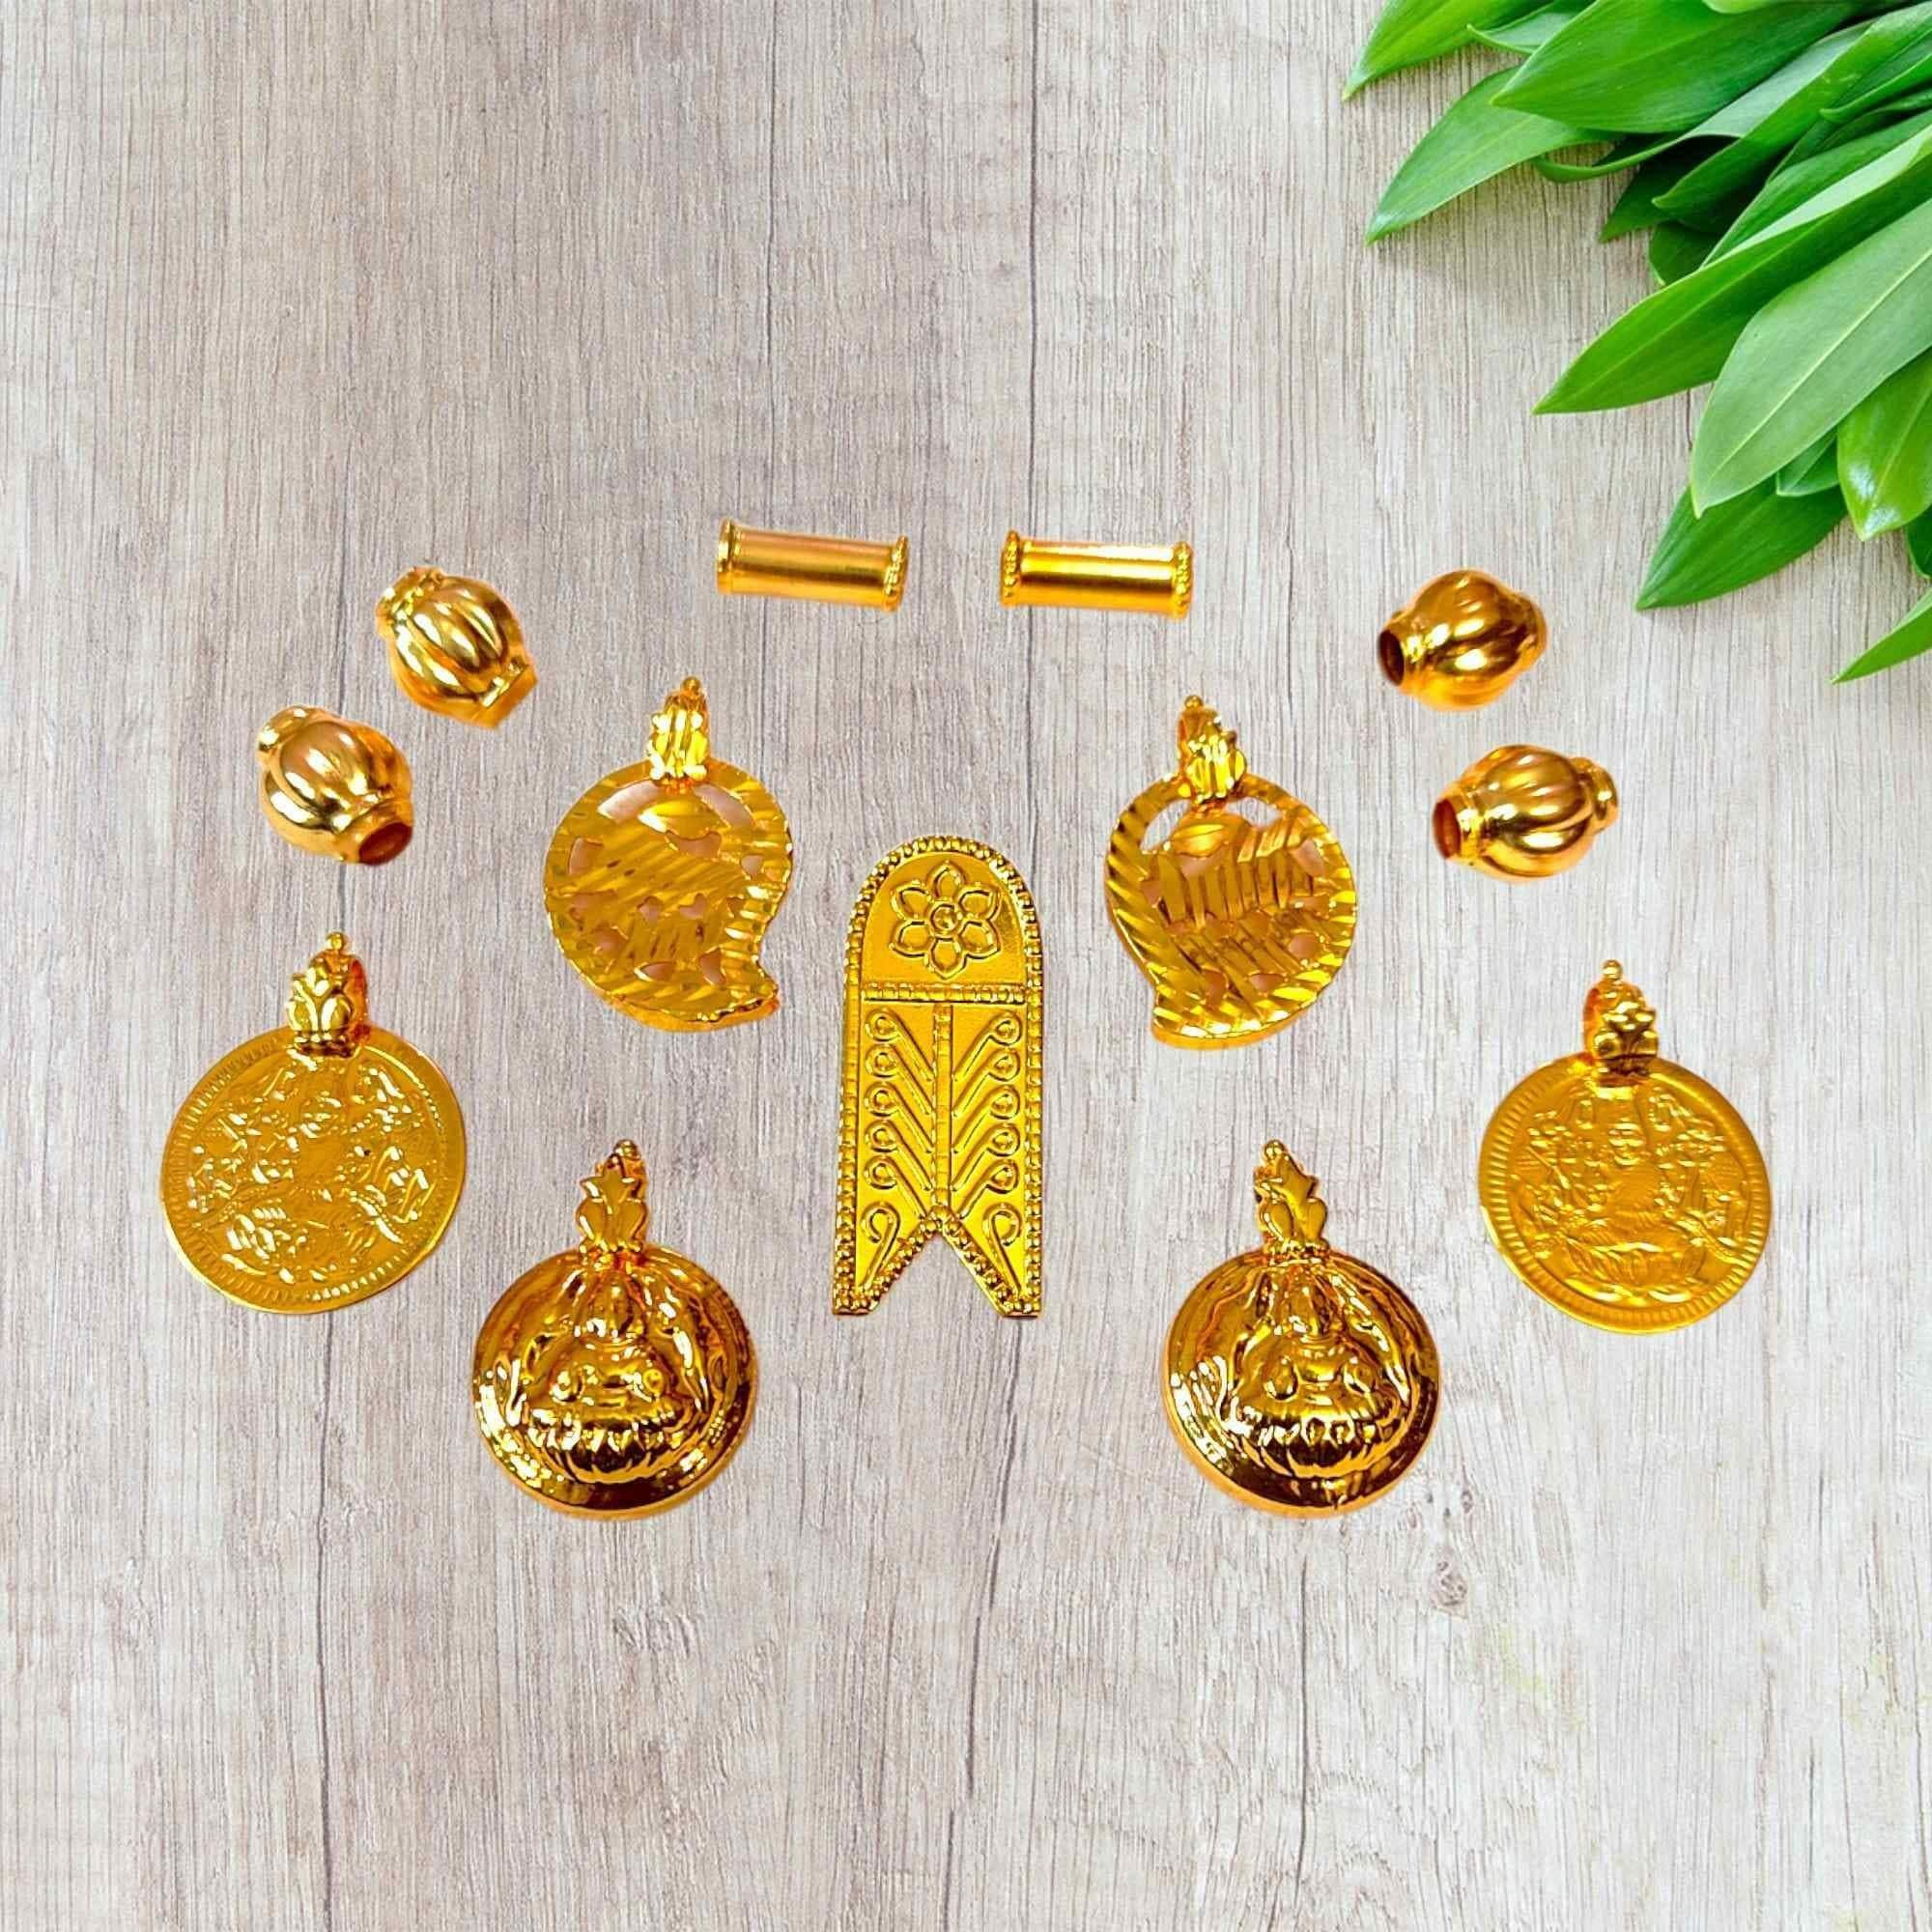
TGS GOLD COVERING Thali Urukal Mangalsutra set Mangalyam for Womens
Type: Necklaces & Pendants
Brand: TGS GOLD COVERING
Price: Rs. 439
TGS GOLD COVERING Thali Urukal Mangalsutra set Mangalyam for Womens